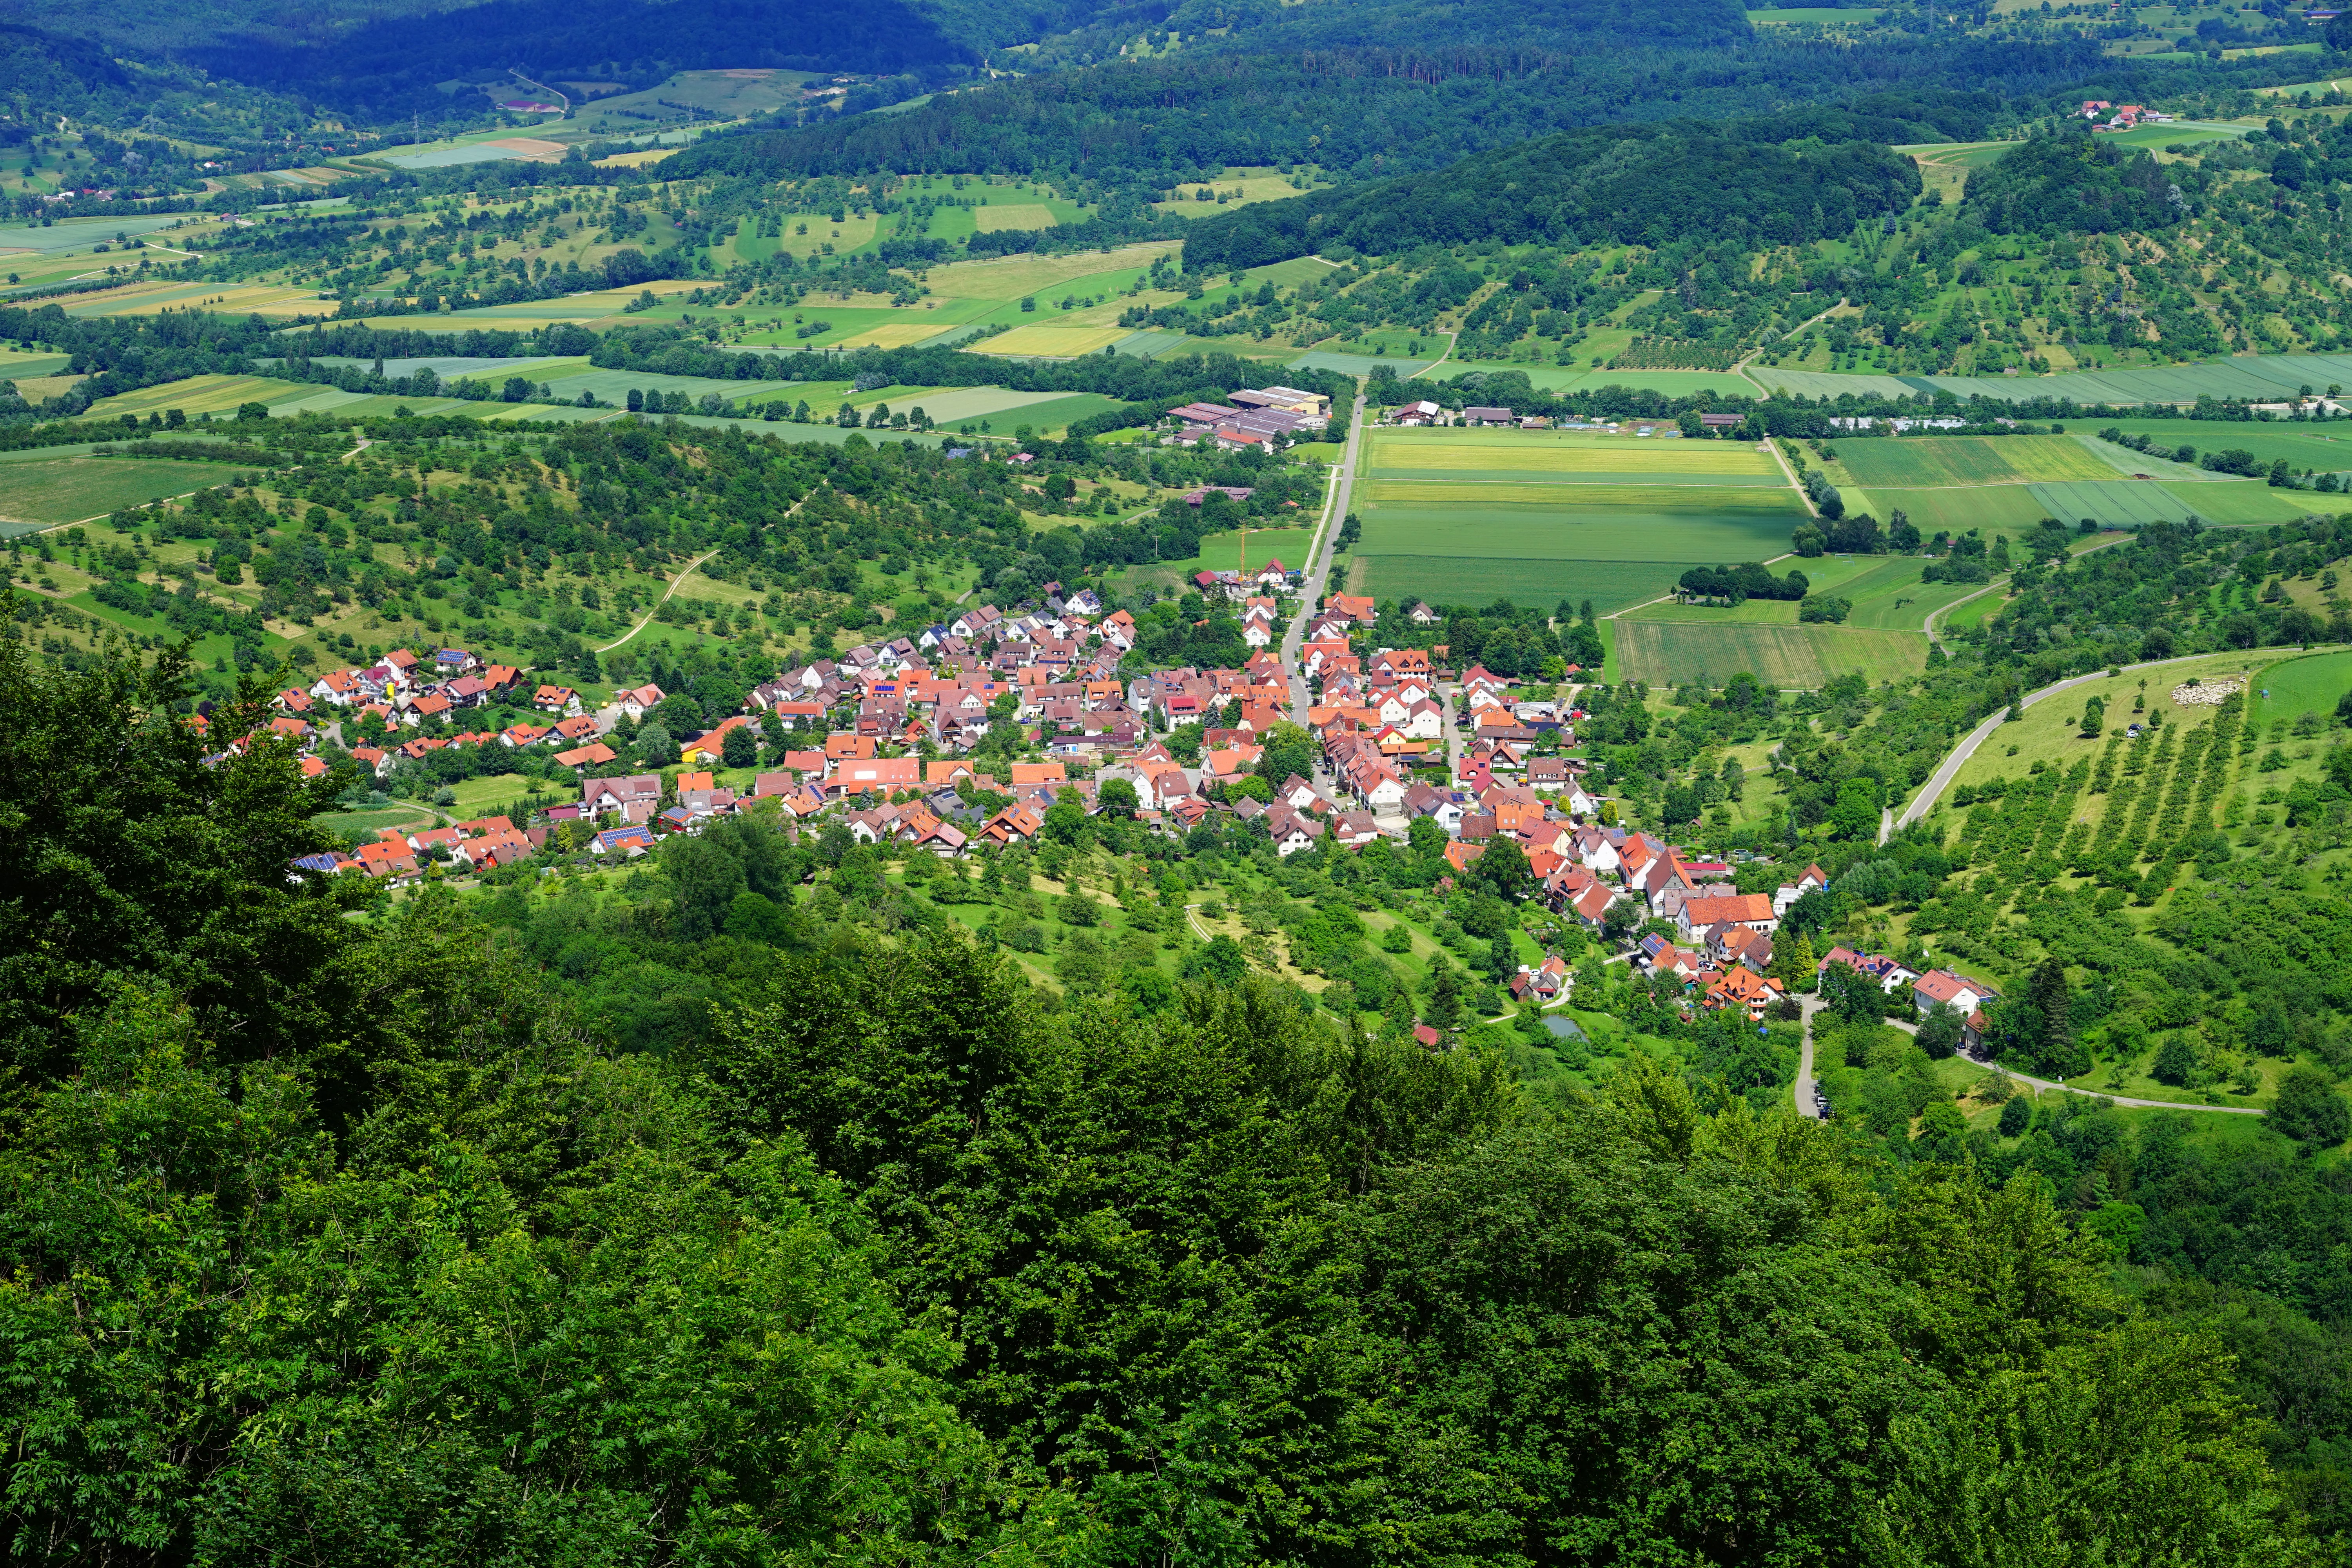
landscape, tree, forest, mountain, plant, field, meadow, hill, flower, valley, mountain range, village, idyllic, jungle, agriculture, flora, aerial view, fields, vegetation, forests, plateau, viewpoint, idyll, ecosystem, rural area, reported, aerial photography, swabian alb, m rike rock, rand ecker maar, hepsisau, albdorf, geographical feature, mountainous landforms